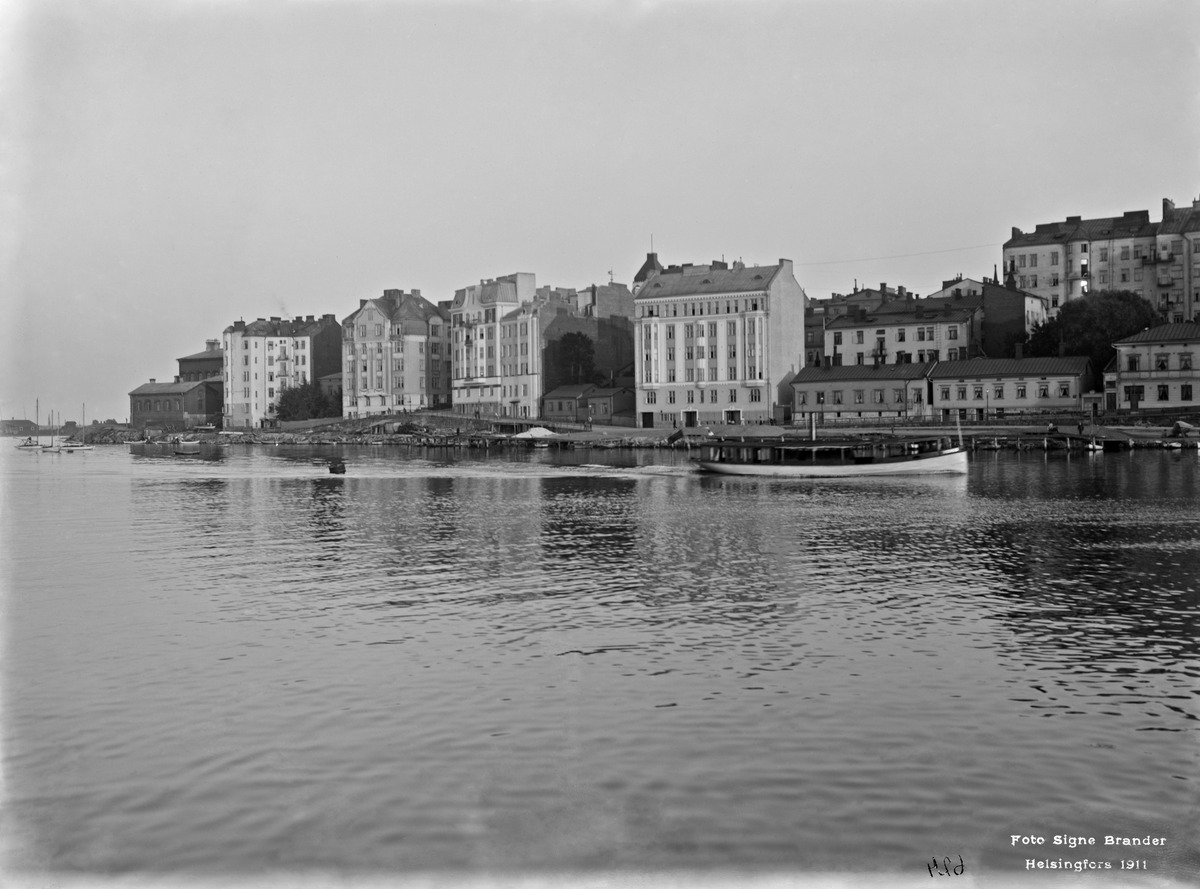
Siltavuorensatama
sisällön kuvaus: Siltavuorensatama. Siltavuorenkatu (nykyinen Kirjatyöntekijänkatu) 10, 8, 6, 4, 2d, 2c, 2b, 2a. Kuva Hakaniemen laiturista. mustavalkoinen
Kuvaaja: Brander, Signe, valokuvaaja
Ajankohta: kuvausaika 1911
Paikka: Suomi, Uusimaa, Helsinki, Kruununhaka Helsinki, Kirjatyöntekijänkatu 10, 8, 6, 4, 2d, 2c, 2b, 2a
Aiheet: puurakennukset, laivat, rantaviiva